V bomber

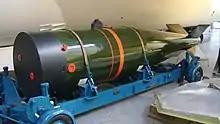
A British Yellow Sun nuclear bomb, photographed under the wing of Valiant XD818 at the Royal Air Force Museum Midlands

The planned V bomber force was reduced to 144 aircraft, and it was planned to equip half of them with Project E weapons. The first 28 Valiants were modified by October 1957; the remaining 20 Valiants, along with 24 Vulcans, were ready by January 1959. Under the Project E Memorandum of Understanding, US personnel had custody of the weapons. That meant they performed all the tasks related to their storage, maintenance and readiness. While the bombs were at the same bases as the bombers, they were stored in Secure Storage Areas (SSAs) that British staff were not permitted to enter. It was therefore impossible to store British and American bombs together in the same SSA. Bomber Command designated RAF Marham, RAF Waddington and RAF Honington as bases with US SSAs. Another three sites had British SSAs. US custody created operational problems. The procedure for handing over the bombs added an extra ten minutes to the bombers' reaction time, and the requirement that US personnel had guardianship of the weapons at all times meant that neither they nor the bombers could be relocated to dispersal airfields as the RAF desired.